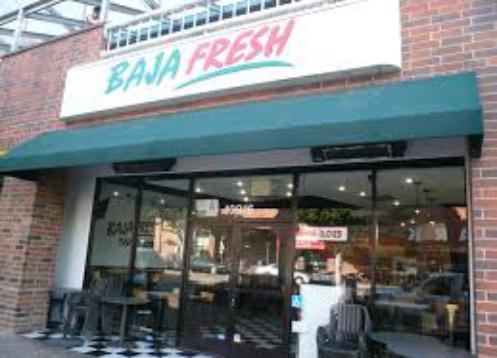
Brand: Baja Fresh
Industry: Food